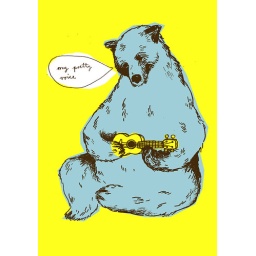
an image that was used and sold by shirtedape.comthe sweatshirt was actually royal blue but i like it on yellow